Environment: real
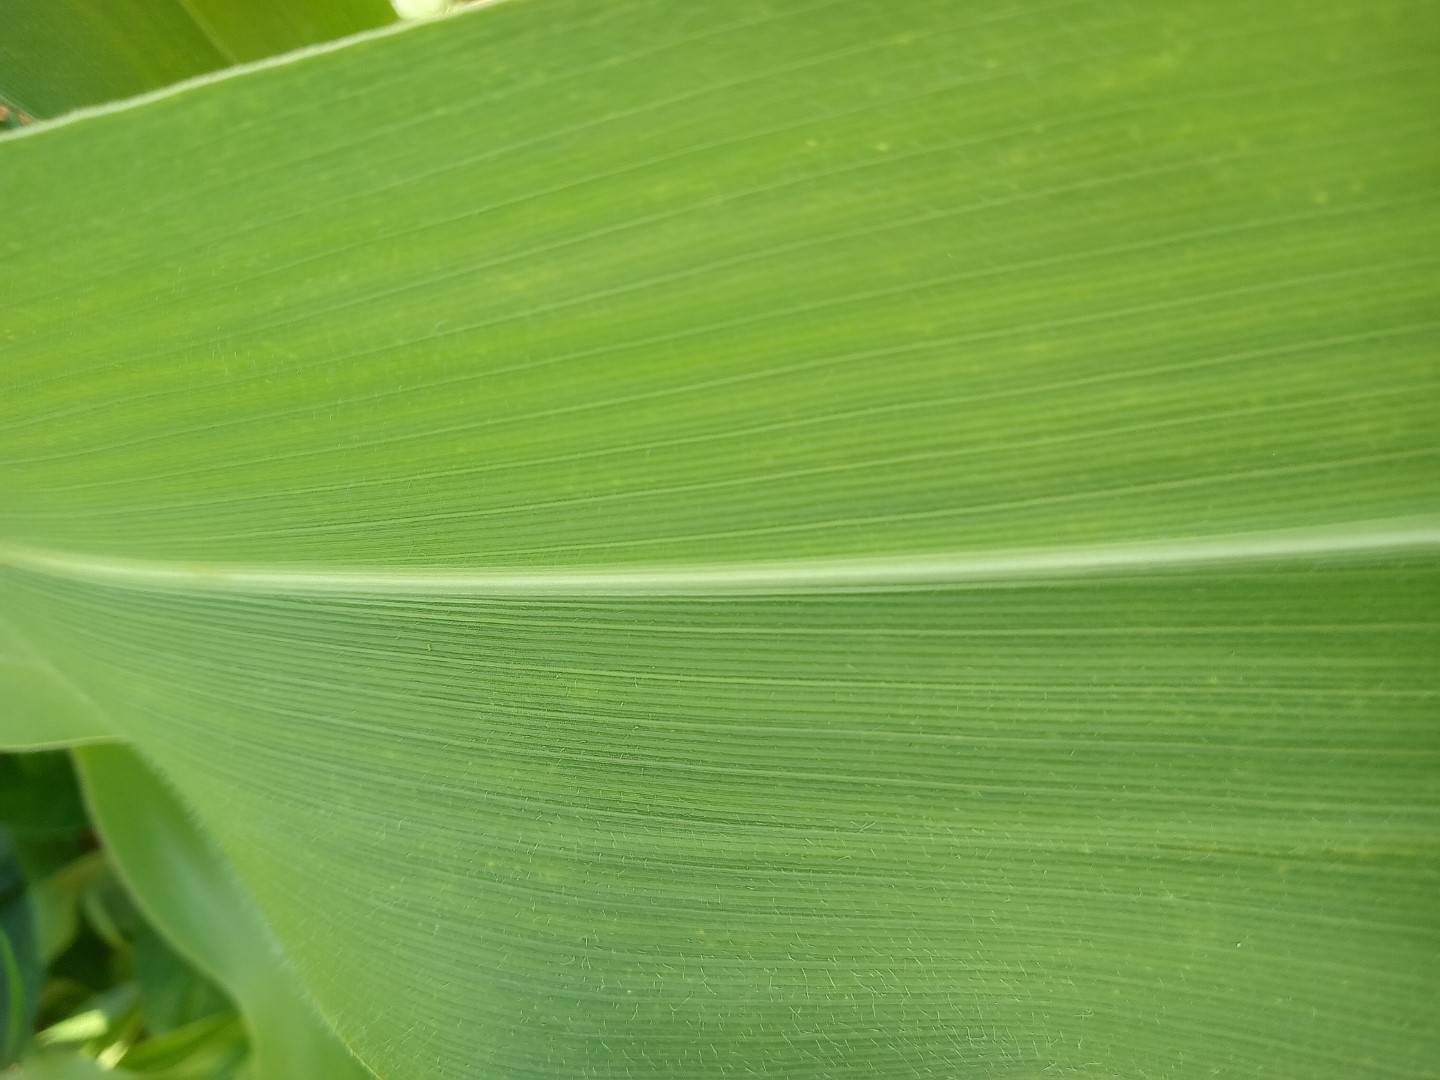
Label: healthy